Kōnane

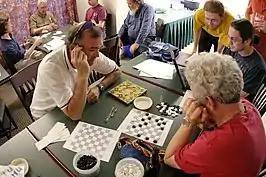
Mathematicians playing Kōnane at a combinatorial game theory workshop

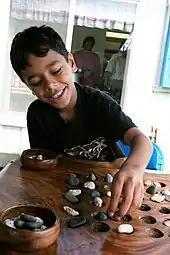
Kōnane played with stones on a wooden board

Kōnane is a two-player strategy board game from Hawaii which was invented by the ancient Hawaiian Polynesians. The game is played on a rectangular board and begins with black and white counters filling the board in an alternating pattern. Players then hop over one another's pieces, capturing them similar to checkers. The first player unable to capture is the loser.